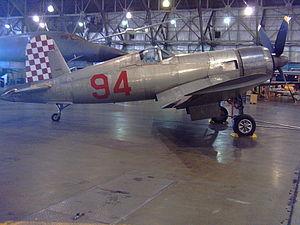
La liste des F4U Corsair existants recense tous les Corsair en état de vol, en restauration, ou en présentation au sol.